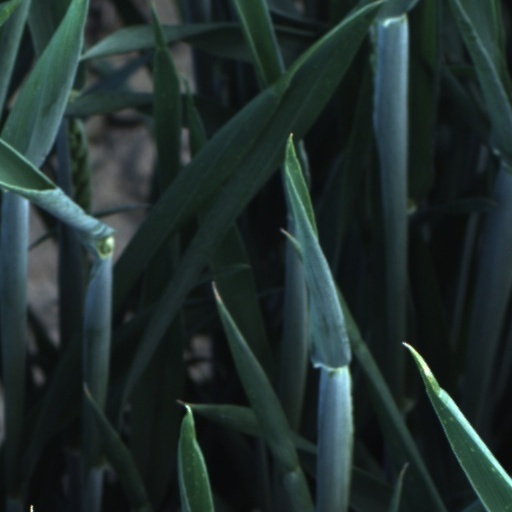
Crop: wheat